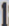
Number: 1